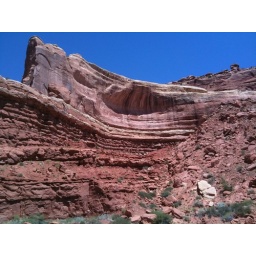
Ripples caused by ocean or river waves